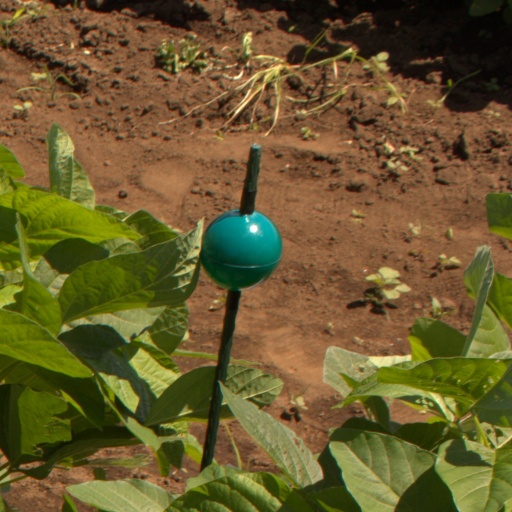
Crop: soybean